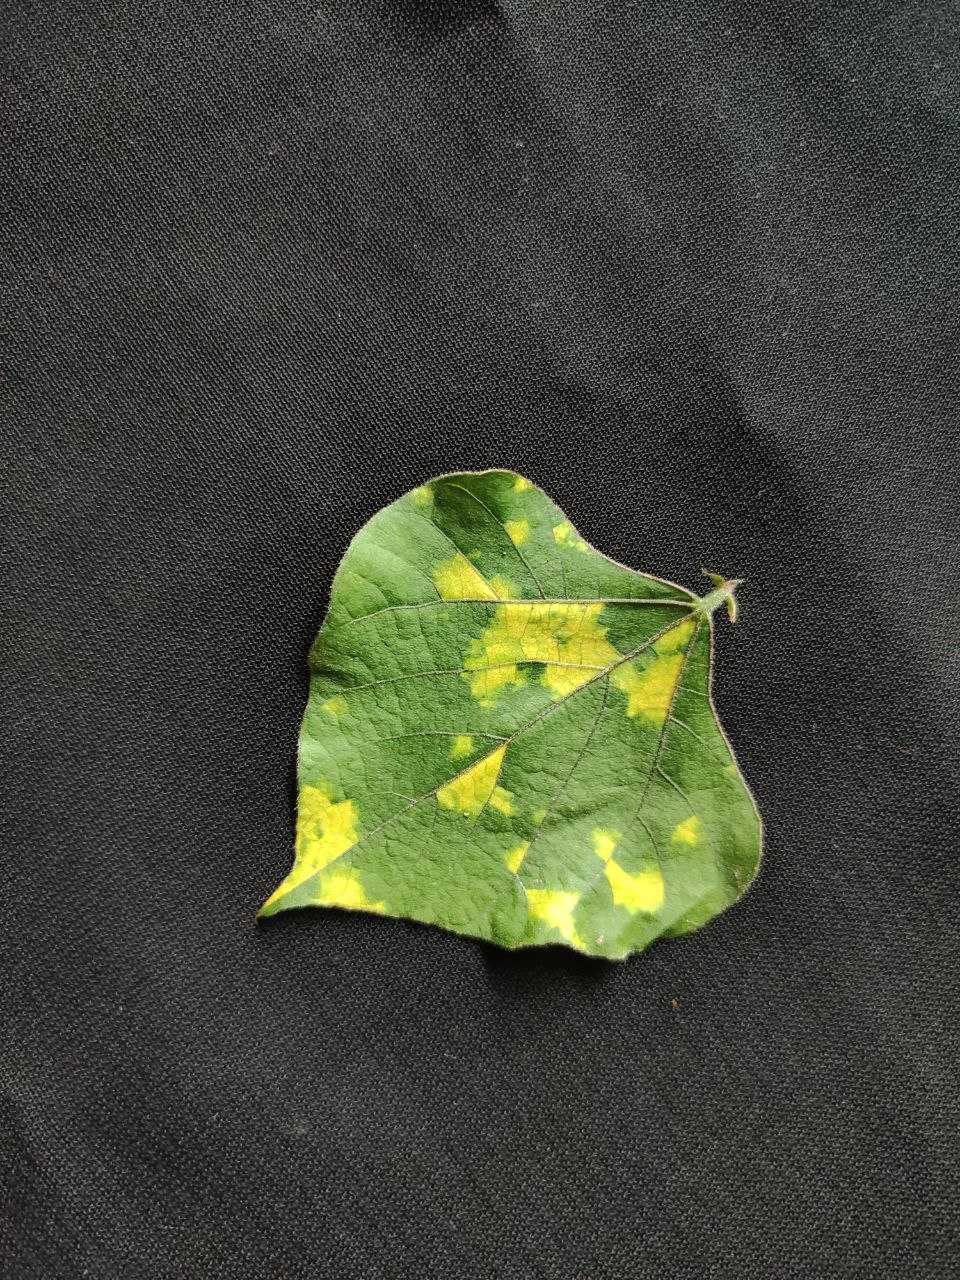
Crop: bean
Leaf condition: Mosaic Virus